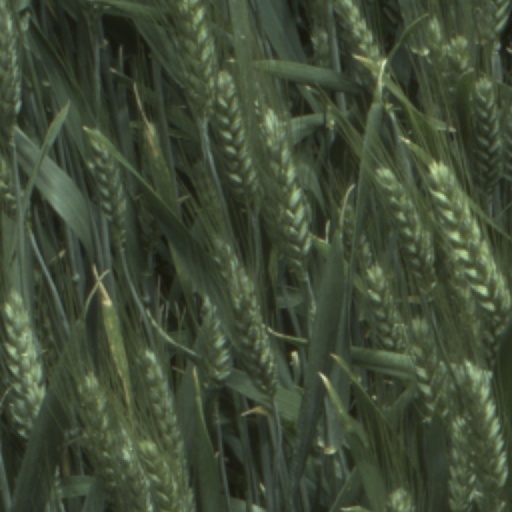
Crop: wheat